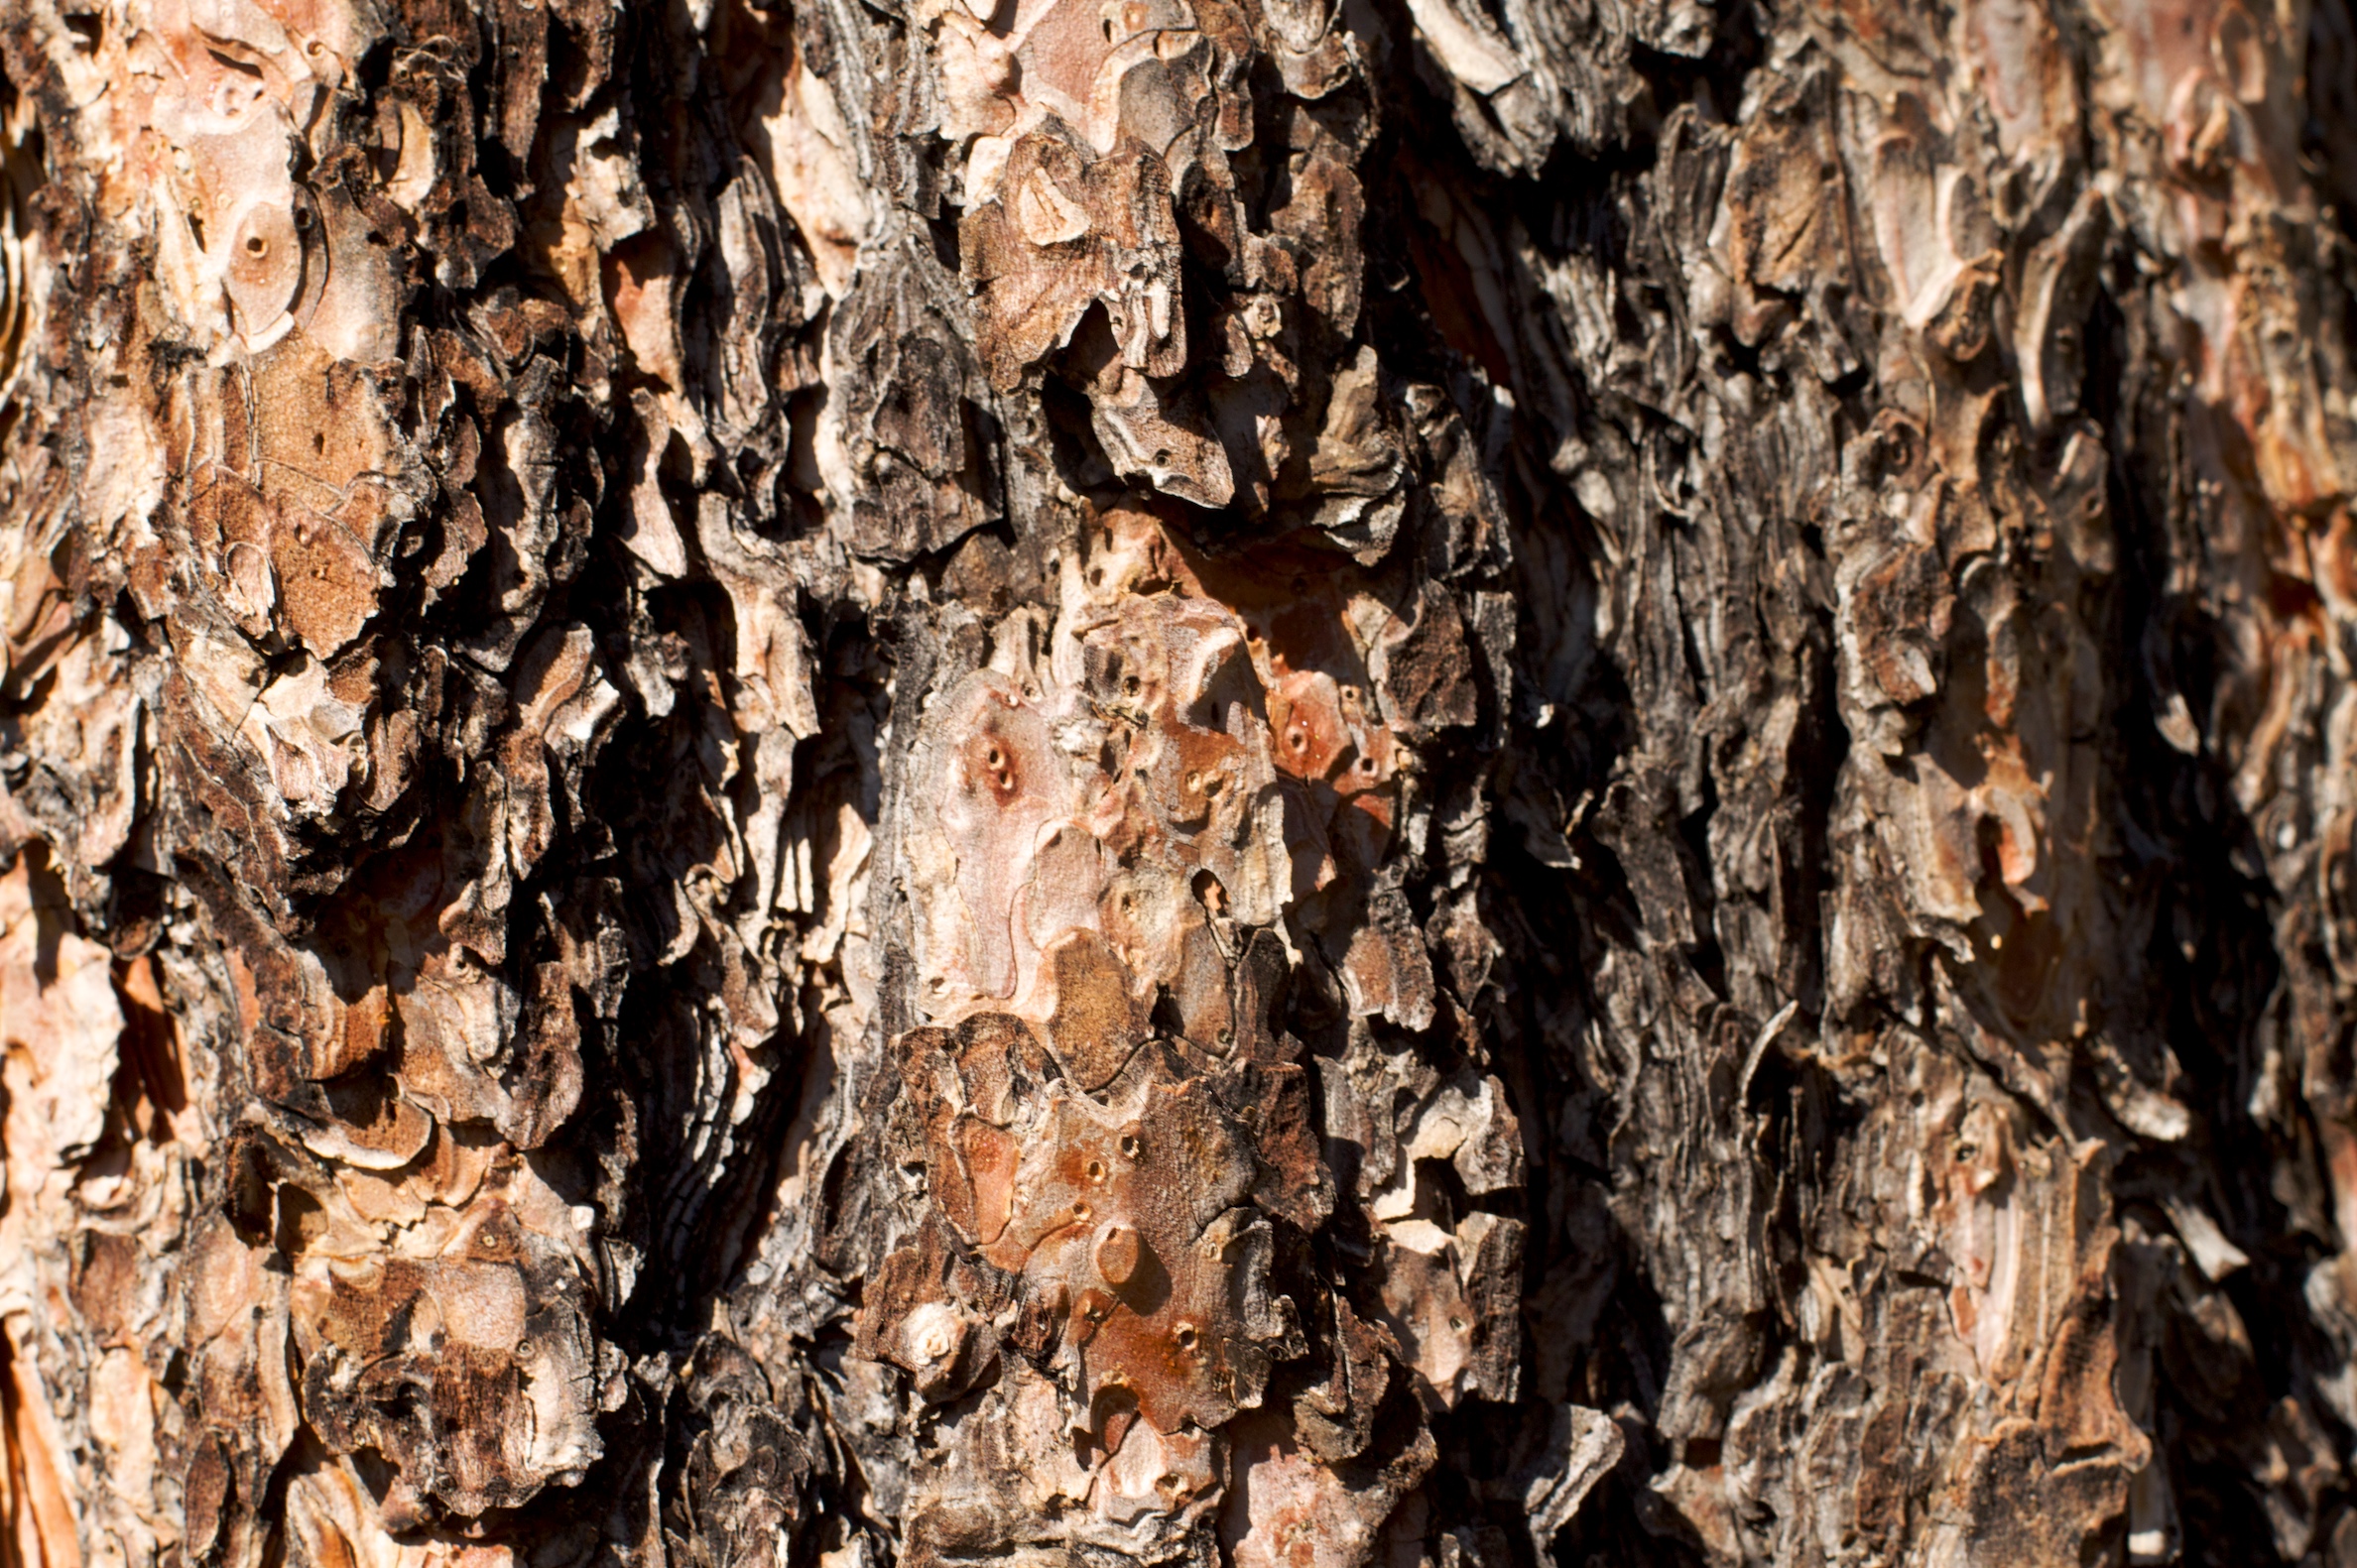
tree, nature, branch, plant, wood, texture, leaf, trunk, bark, birch, autumn, soil, flowering plant, plant stem, woody plant, land plant